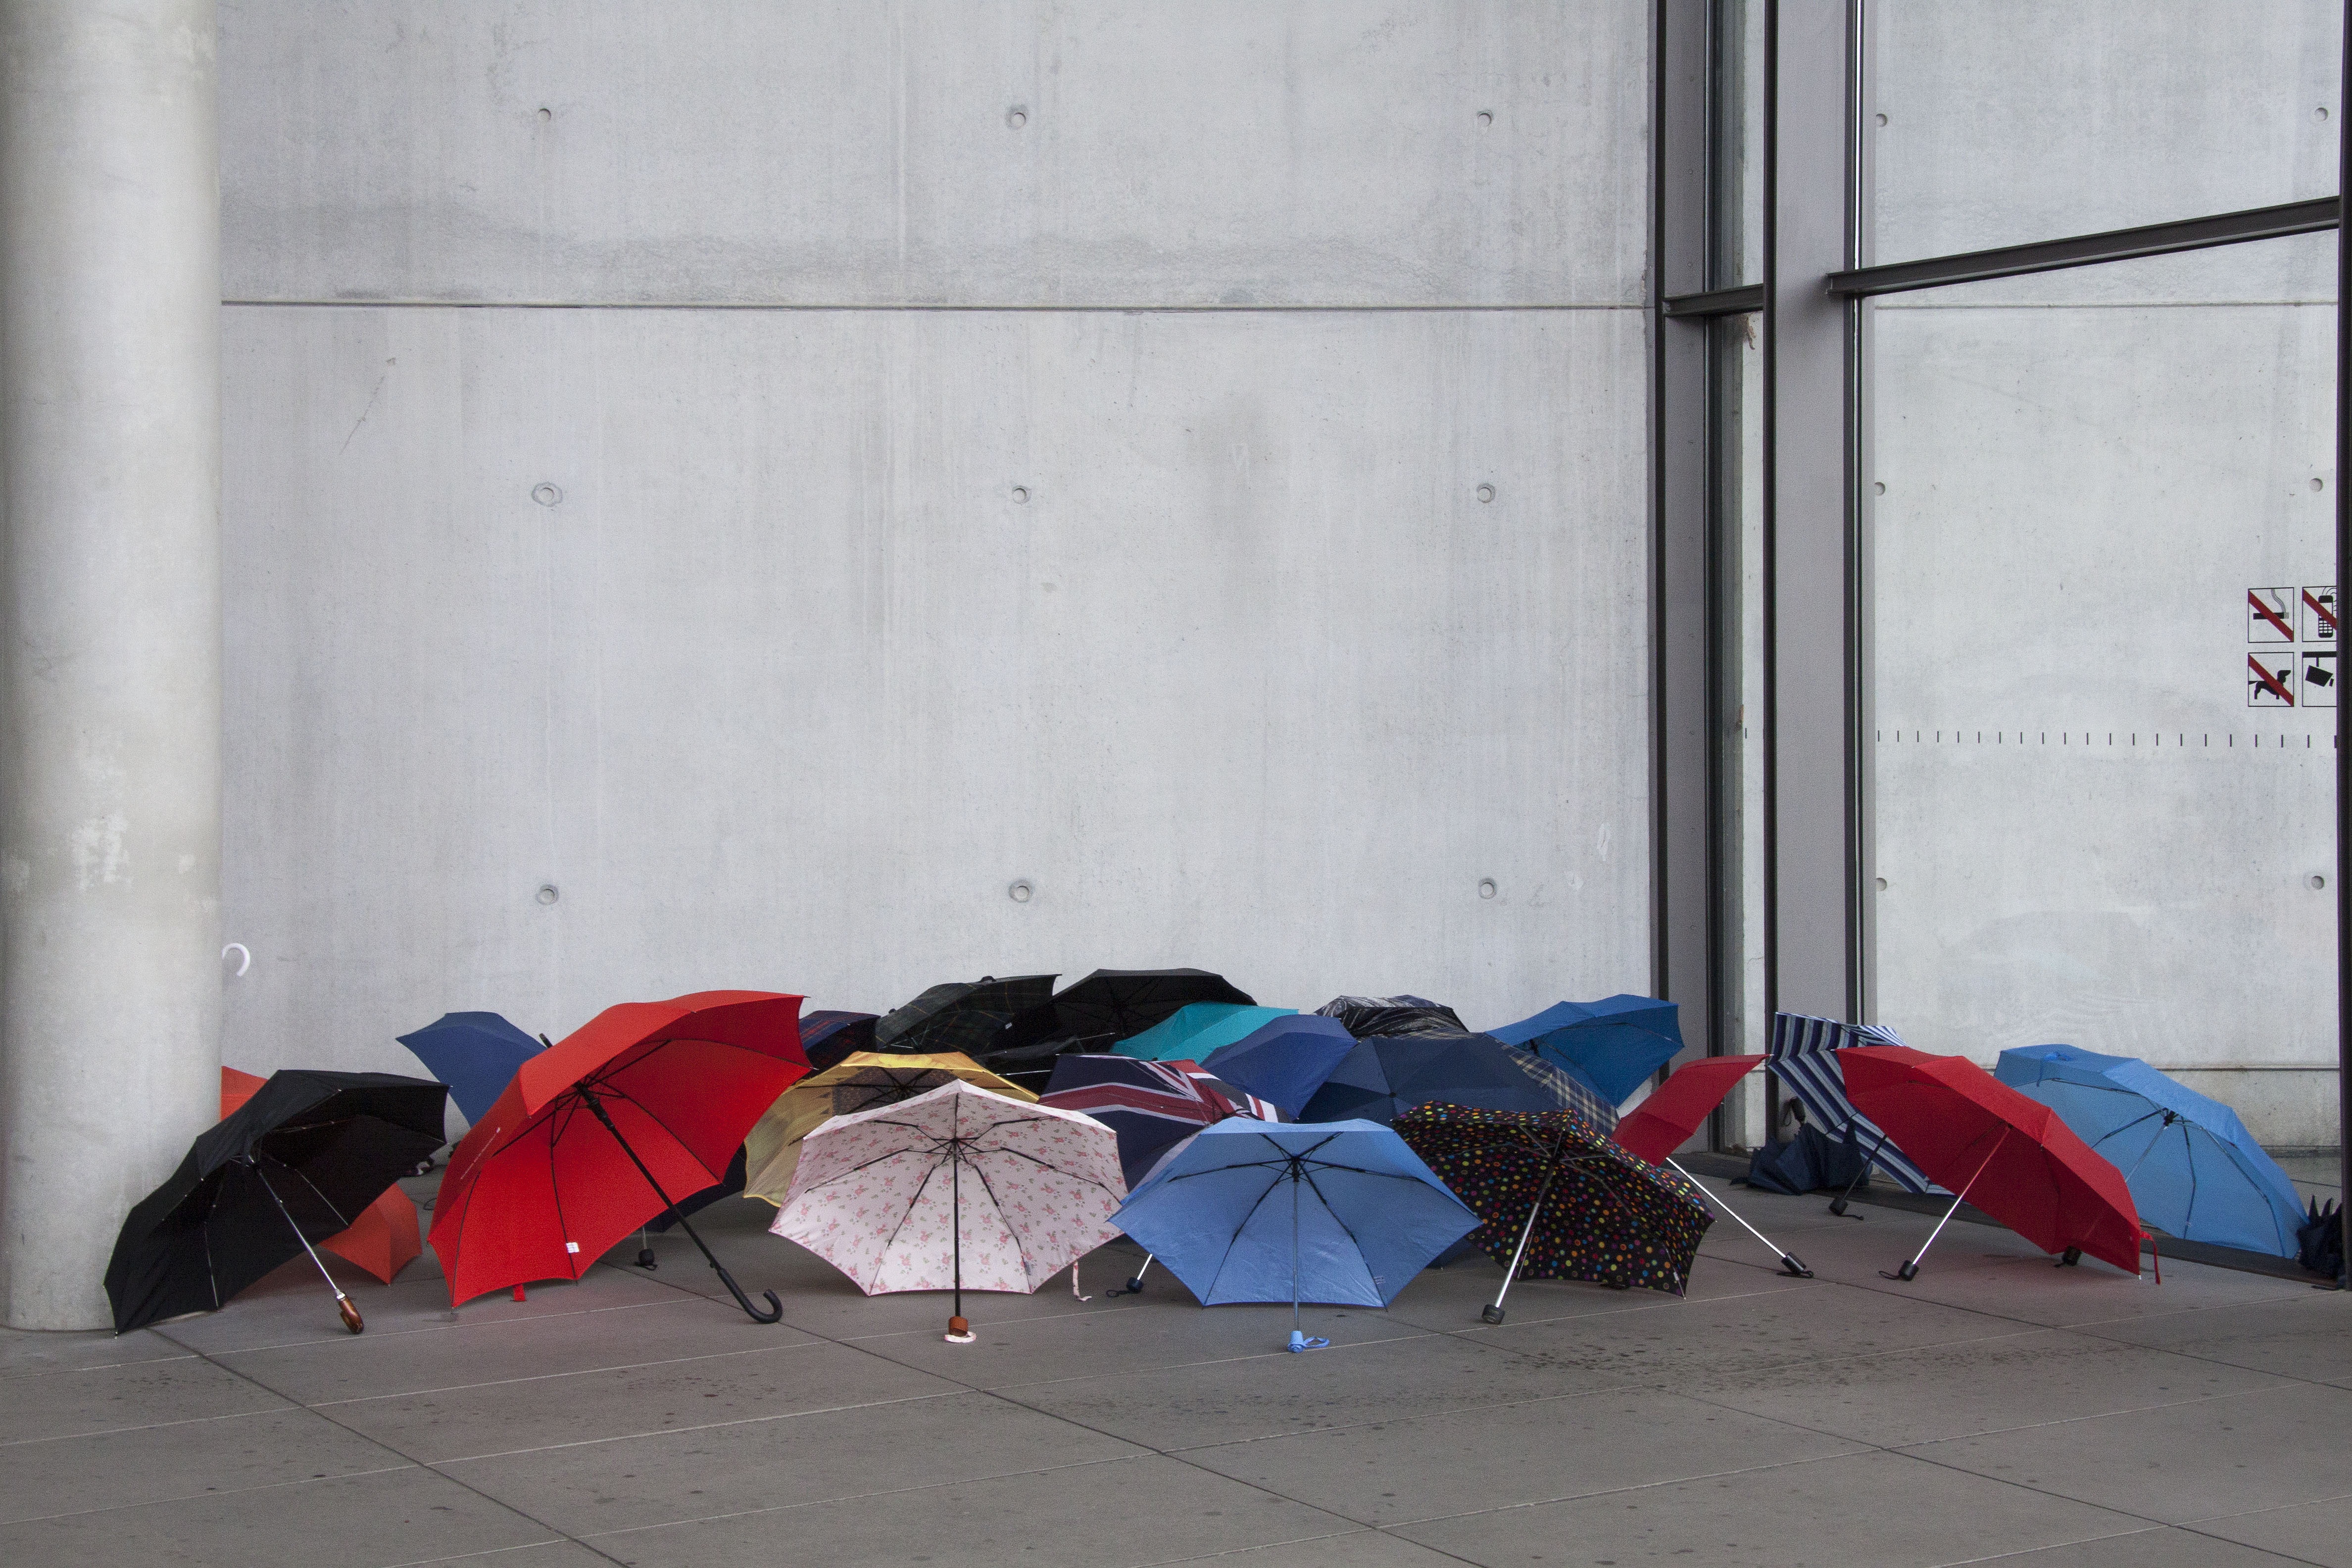
color, weather, colorful, art, umbrellas, stretched, rainy weather